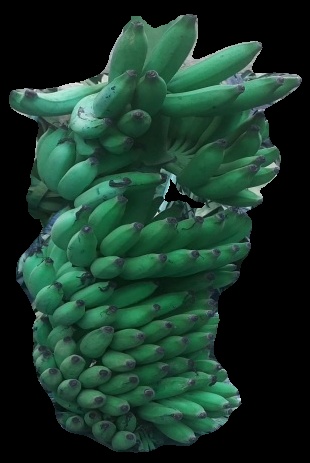
Variety: elakki-bale
Grade: grade1